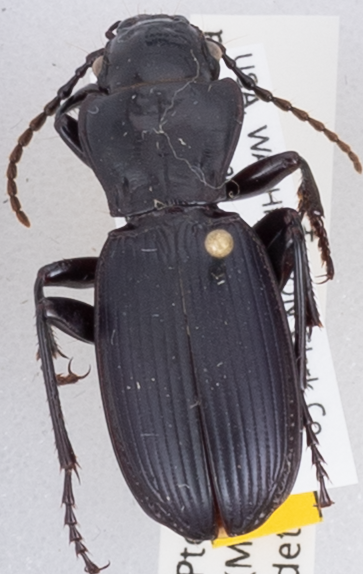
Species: Pterostichus lama
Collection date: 2018-05-01
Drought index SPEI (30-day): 1.046
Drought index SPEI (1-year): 0.1
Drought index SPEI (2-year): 0.71